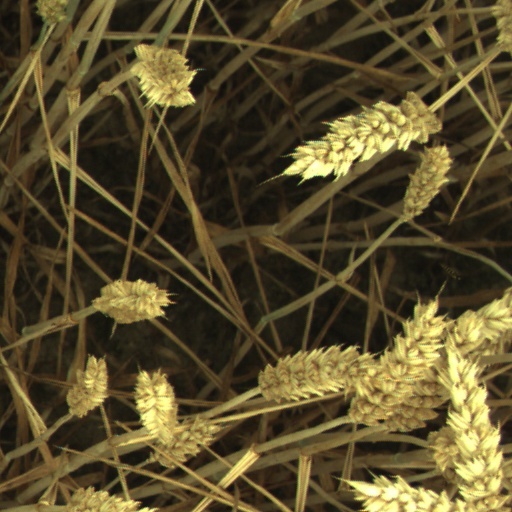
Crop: wheat